Pennsylvania Route 92

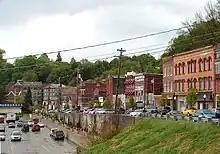
PA 92 heads through the community of Susquehanna Depot along with PA 171.

The road crosses the Tunkhannock Creek and intersects the eastern terminus of US 6 Business through the borough of Tunkhannock. At this point, US 6/PA 92 becomes Grand Army of the Republic Highway and heads northeast through wooded areas with some development, crossing the creek again. The two routes cross the Tunkhannock Creek a third time before curving to the east and widening into a divided highway. PA 92 splits from US 6 by turning north onto an unnamed two-lane undivided road, passing through Dixon. The road continues through woodland with some fields and homes, running along the west bank of the creek. The route heads into dense forests with occasional residences and curves to the east, turning north again and crossing into Lemon Township. PA 92 turns northeast and passes through East Lemon, turning east into farmland. The road enters Nicholson Township and heads into forests turning north as it continues alongside the Tunkhannock Creek. The route heads through more wooded areas with some homes and curves east, passing through Starkville. PA 92 winds east through more woodland with some fields to the north of the creek, heading into the borough of Nicholson and becoming State Street. The road passes homes and heads into commercial areas, interchanging with US 11. The route passes under the Tunkhannock Viaduct, which carries Norfolk Southern's Sunbury Line over the route and the Tunkhannock Creek, before crossing back into Nicholson Township and running through forests with some farm fields and residences as an unnamed road, curving more to the northeast.